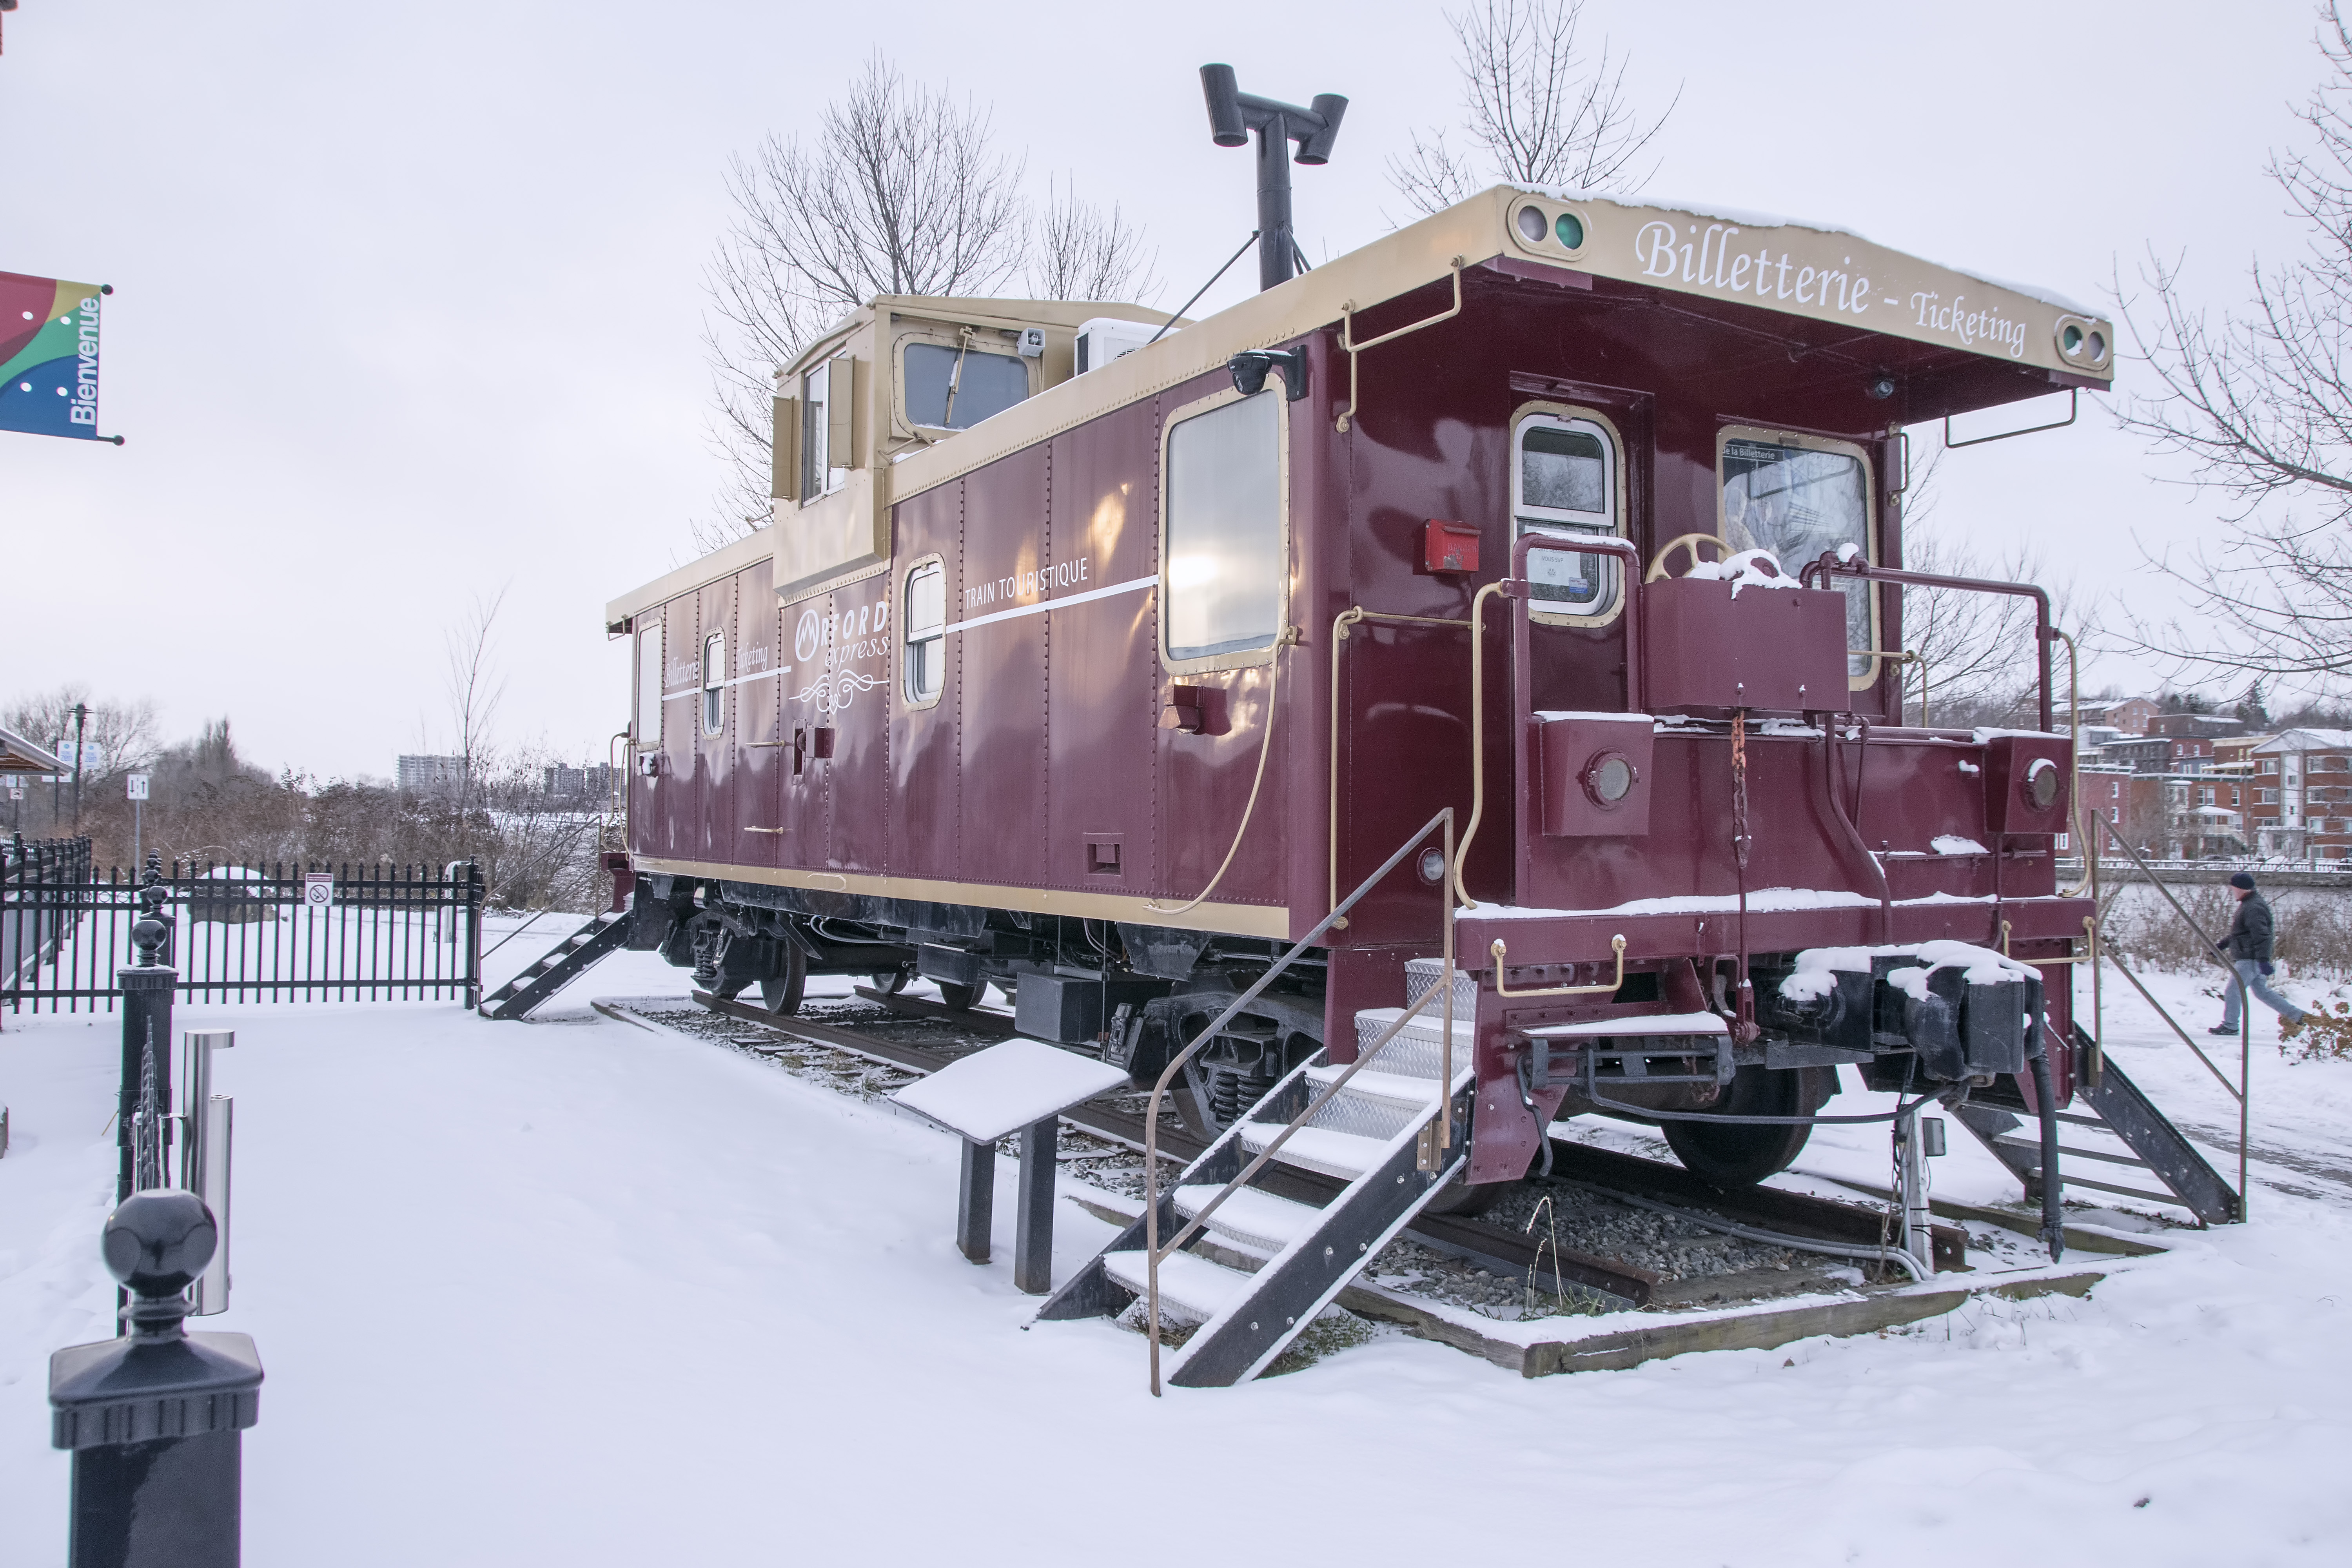
nature, snow, winter, train, transport, vehicle, weather, locomotive, canada, quebec, sherbrooke, rail transport, rolling stock, railroad car